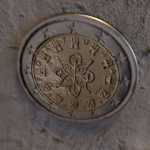
Coin value: 2euro
Country: pt
Edition: standard